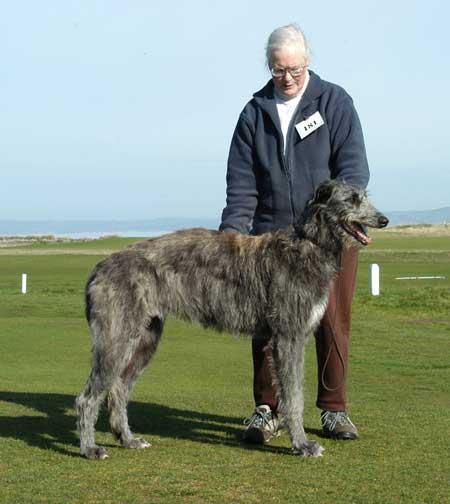
Scottish_deerhound